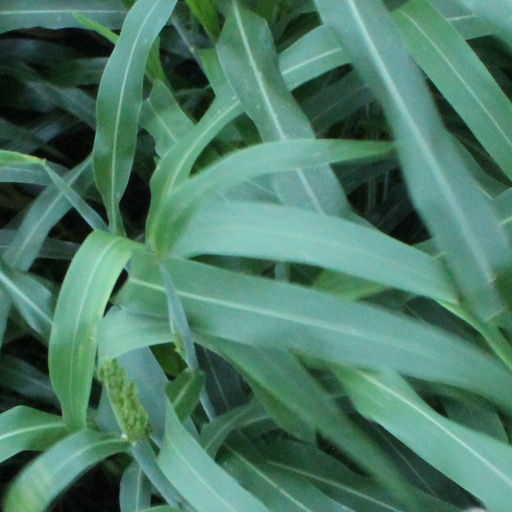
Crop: sorghum